William G. Young

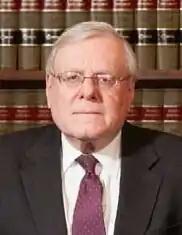
Young

William Glover Young (born September 23, 1940) is an American lawyer and jurist serving as a senior U.S. district judge of the United States District Court for the District of Massachusetts. He was appointed in 1985 by President Ronald Reagan, and he served as chief judge of the district from 1999 to 2005. Young was a judge of the Massachusetts Superior Court from 1978 to 1985.